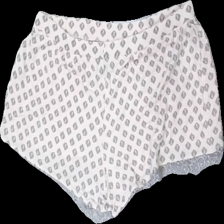
View: back
Type: Pajamas
Category: Ladies
Brand: Hunkemöller
Colors: Pink, Black
Material: 100% viscose
Pattern: Dots
Cut: Regular
Size: L
Season: All
Damage location: middle center
Damage 2 location: bottom right
Damage 3 location: bottom center
Price range: <50
Recommended usage: Export
Description: rosa prickiga pyjamas shorts med spets nedtill